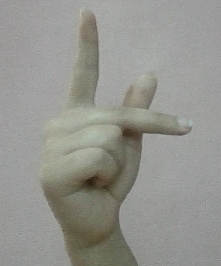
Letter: dha